The Trial of Joan of Arc

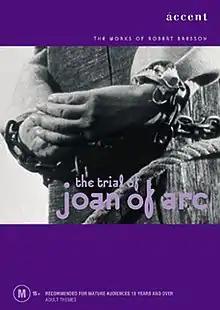
Australian DVD cover

The Trial of Joan of Arc is a 1962 French historical drama film written and directed by Robert Bresson. Florence Delay stars as Joan of Arc, a French military leader, who is undergoing a trial on the charge of heresy in 1431, during the Hundred Years' War.